Jack Hart (politician)

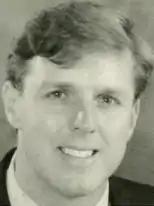
Hart in 1999

John A. Hart., Jr. (born April 21, 1961) is an American lawyer and former state legislator who served as a Democratic member of the Massachusetts Senate from 2002 to 2013. He was educated at Boston College High School, Worcester Academy, Tufts University (B.A.), and Harvard Kennedy School at Harvard University (M.P.A.). Hart also graduated from New England Law - Boston (J.D.).